Bang Khun Phrom Palace

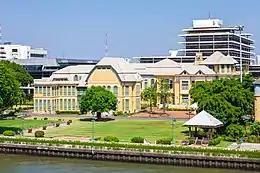
Bang Khun Phrom Palace, viewed from Rama VIII Bridge

The Bang Khun Phrom Palace is a former royal residence in Bangkok, Thailand. It served as the residence of Prince Paribatra Sukhumbandhu until his forced exile following the Siamese revolution of 1932.